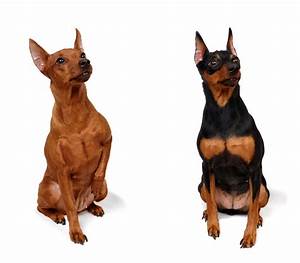
Label: cane